British South Africa Company

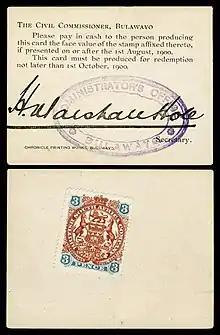
British South Africa Company stamp used to validate emergency issue currency for use in Bulawayo, authorized by Hugh Marshall Hole.

The Foreign Office had reservations over the nature and extent of the supposed protectorate and it never sanctioned the Lochner Concession, because it did not grant BSAC any administrative rights and it involved monopolies, prohibited in the BSAC Charter. However, in negotiations with the Portuguese government, Barotseland was claimed to fall within the British sphere of influence and the Anglo-Portuguese Treaty of 1891 allocated the Barotse Kingdom's territory to the British sphere, although the boundary with Angola was not fixed until 1905. Lewanika protested that the terms of the treaty had been misrepresented to him. No BSAC Administrator was sent to Barotseland until 1895, and the first Administrator, Forbes who remained until 1897, did little to establish an administration. As the Foreign Office was not convinced that the Lochner Concession had established a British protectorate over Barotseland or given BSAC any rights to administer the territory, it considered that a new concession was necessary. It agreed in 1896 that a BSAC official would be appointed as Resident Commissioner to secure this concession. The first appointee died before taking up his post, but in October 1897, Robert Coryndon reached Barotseland as Resident Commissioner. Coryndon, a former secretary of Cecil Rhodes and member of the Pioneer Column, had been proposed by the BSAC, and his appointment was approved by the High Commissioner for South Africa as representing the British government. In his capacity as Resident, Coryndon declared Barotseland to be a British protectorate, resolving its previously anomalous position. Coryndon also confirmed that the 1890 mineral concession gave the BSAC no right to make land grants. In 1897 Lewanika signed a new concession (the Coryndon Concession) that gave the BSAC the rights to make land grants and to establish jurisdiction in parallel to the king's courts. Next, in 1900, Lewanika signed a further agreement, (the Barotse Concession), which resolved some details that were in dispute following the earlier concessions and was drafted in terms compatible with the Barotseland-North Western Rhodesia Order in Council, 1899. .